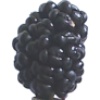
Label: Mulberry 1